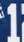
Number: 1